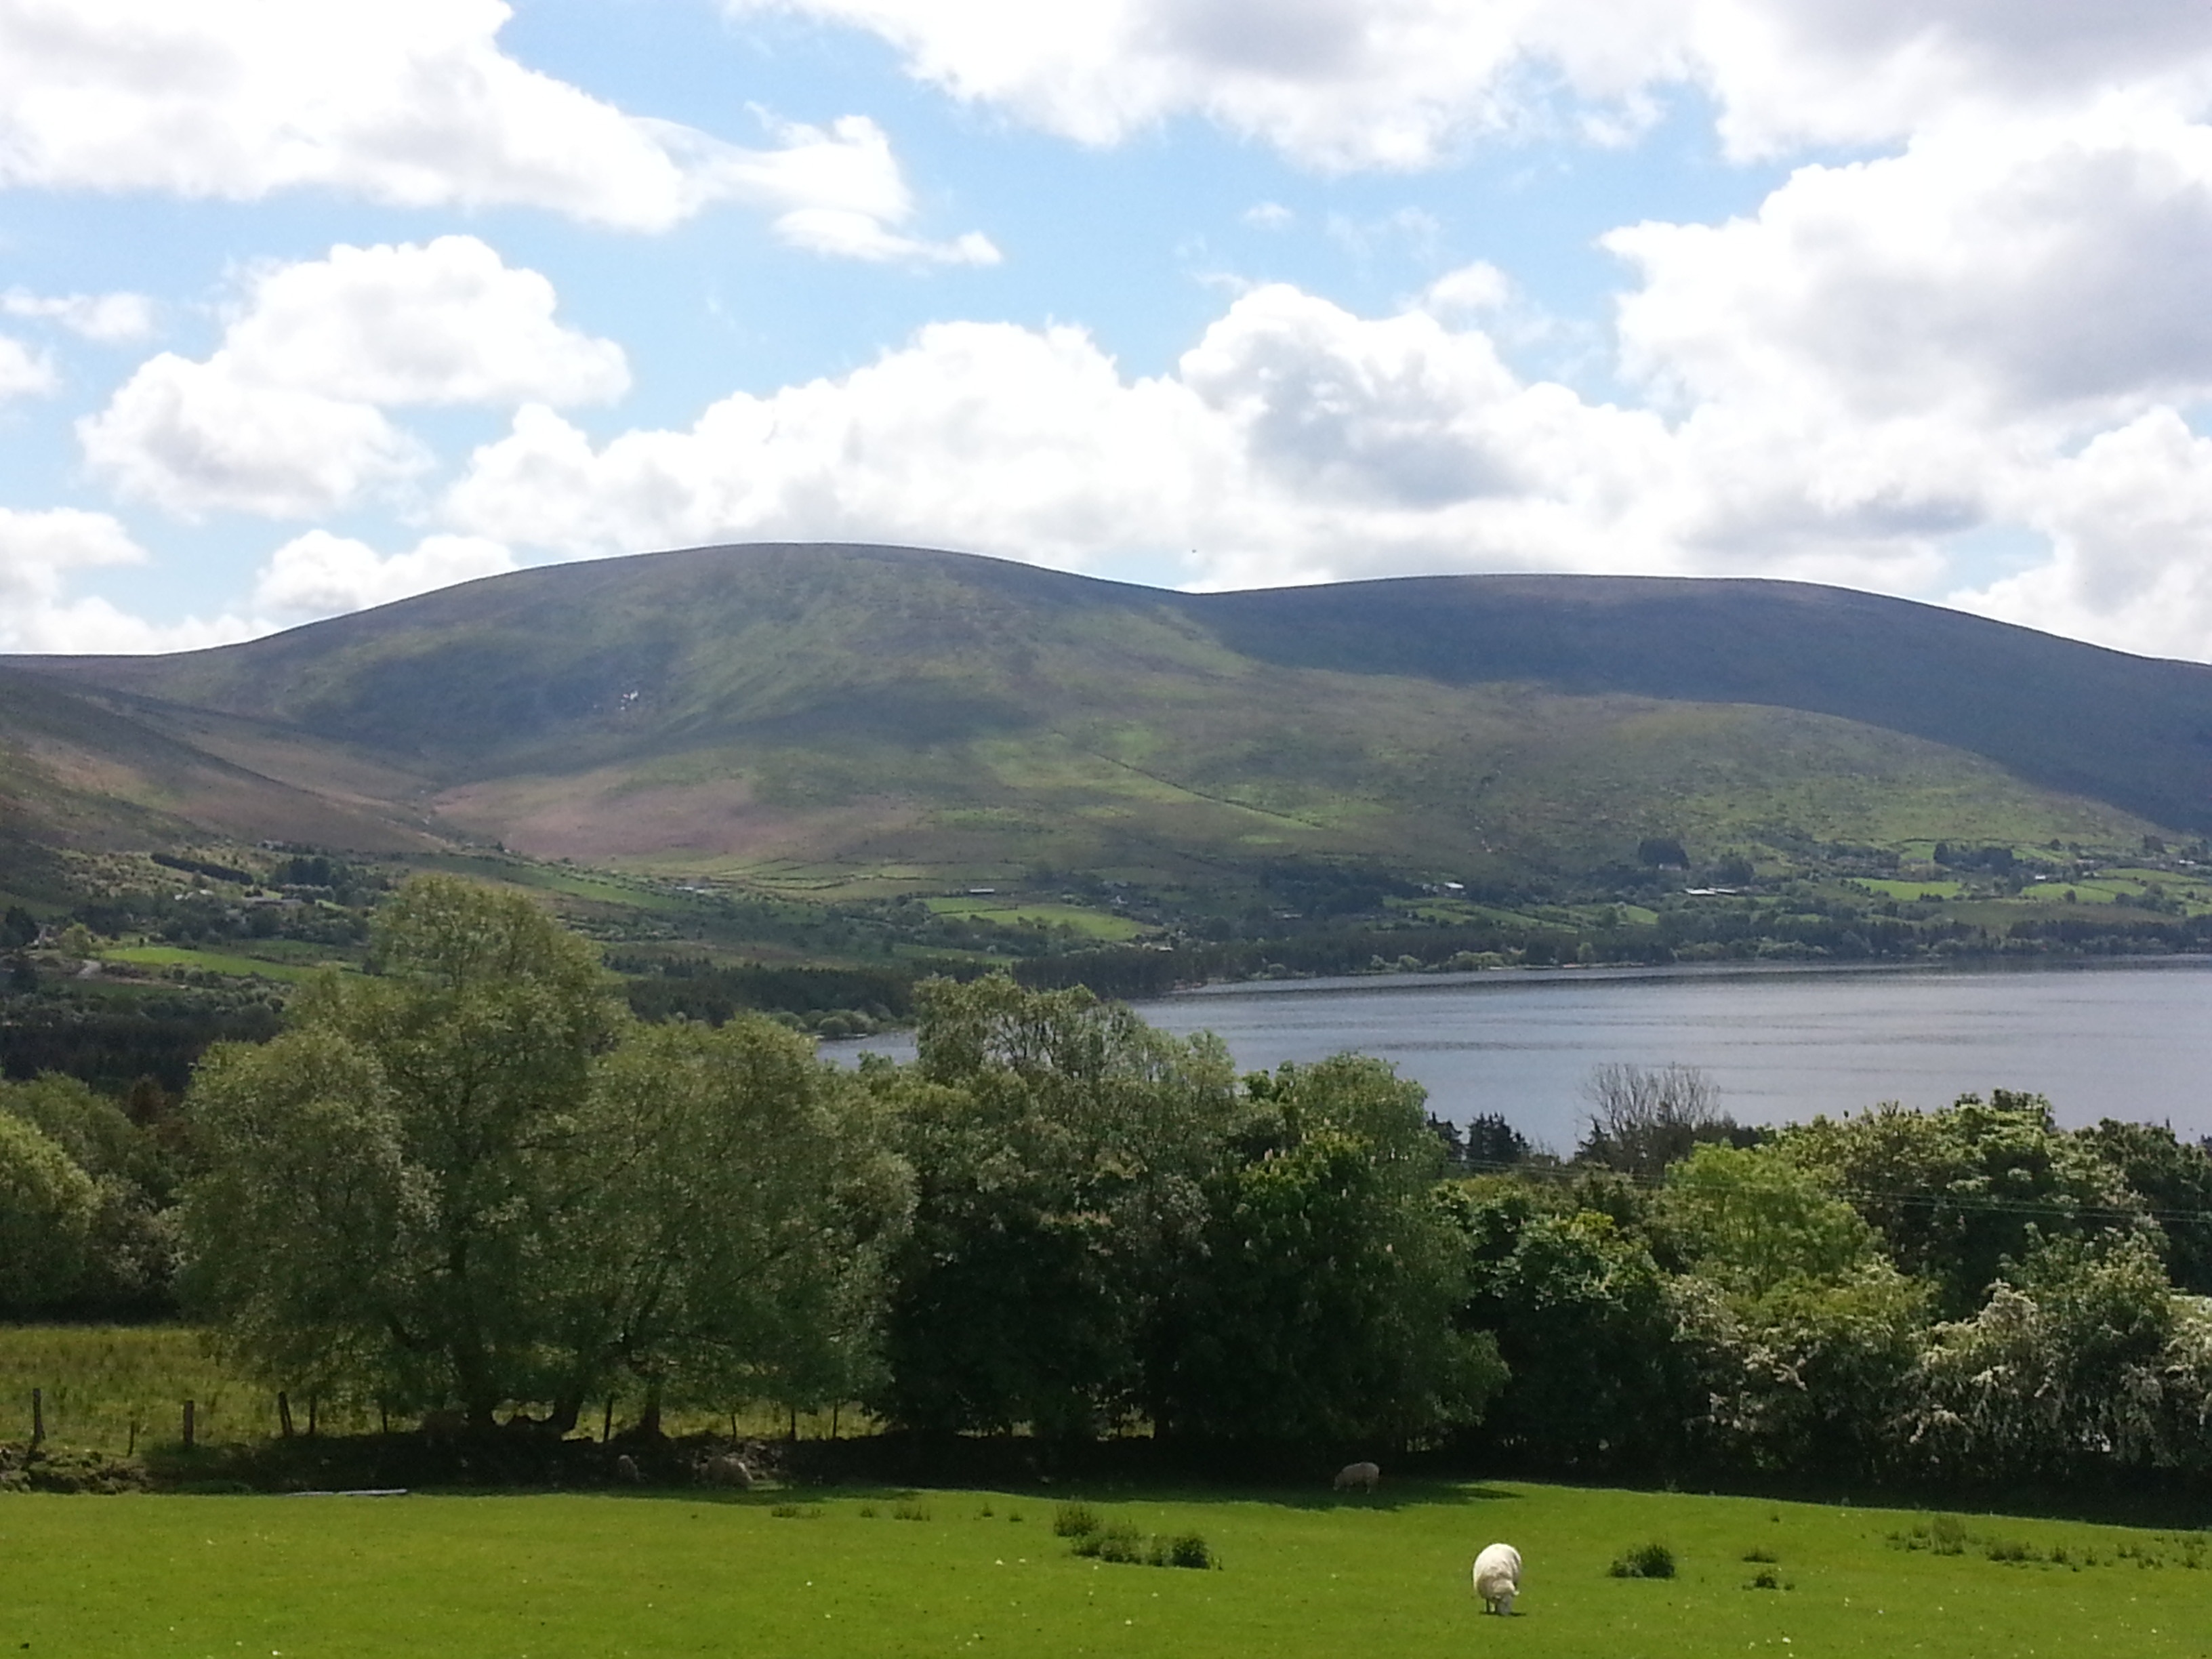
landscape, tree, water, nature, grass, outdoor, mountain, cloud, sky, sunrise, meadow, hill, lake, mountain range, summer, environment, reflection, tranquil, peaceful, natural, blue, reservoir, highland, beauty, beautiful, scene, loch, rural area, mountainous landforms, sport venue